VF-162

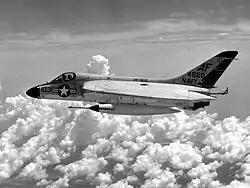
VF-162 F4D-1 Skyray in flight c.1961

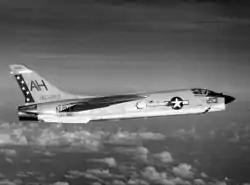
VF-162 F-8E Crusader in 1968

VF-162 had the second highest combat loss rate after VF-111 of the F-8 fighter units deployed to Vietnam.